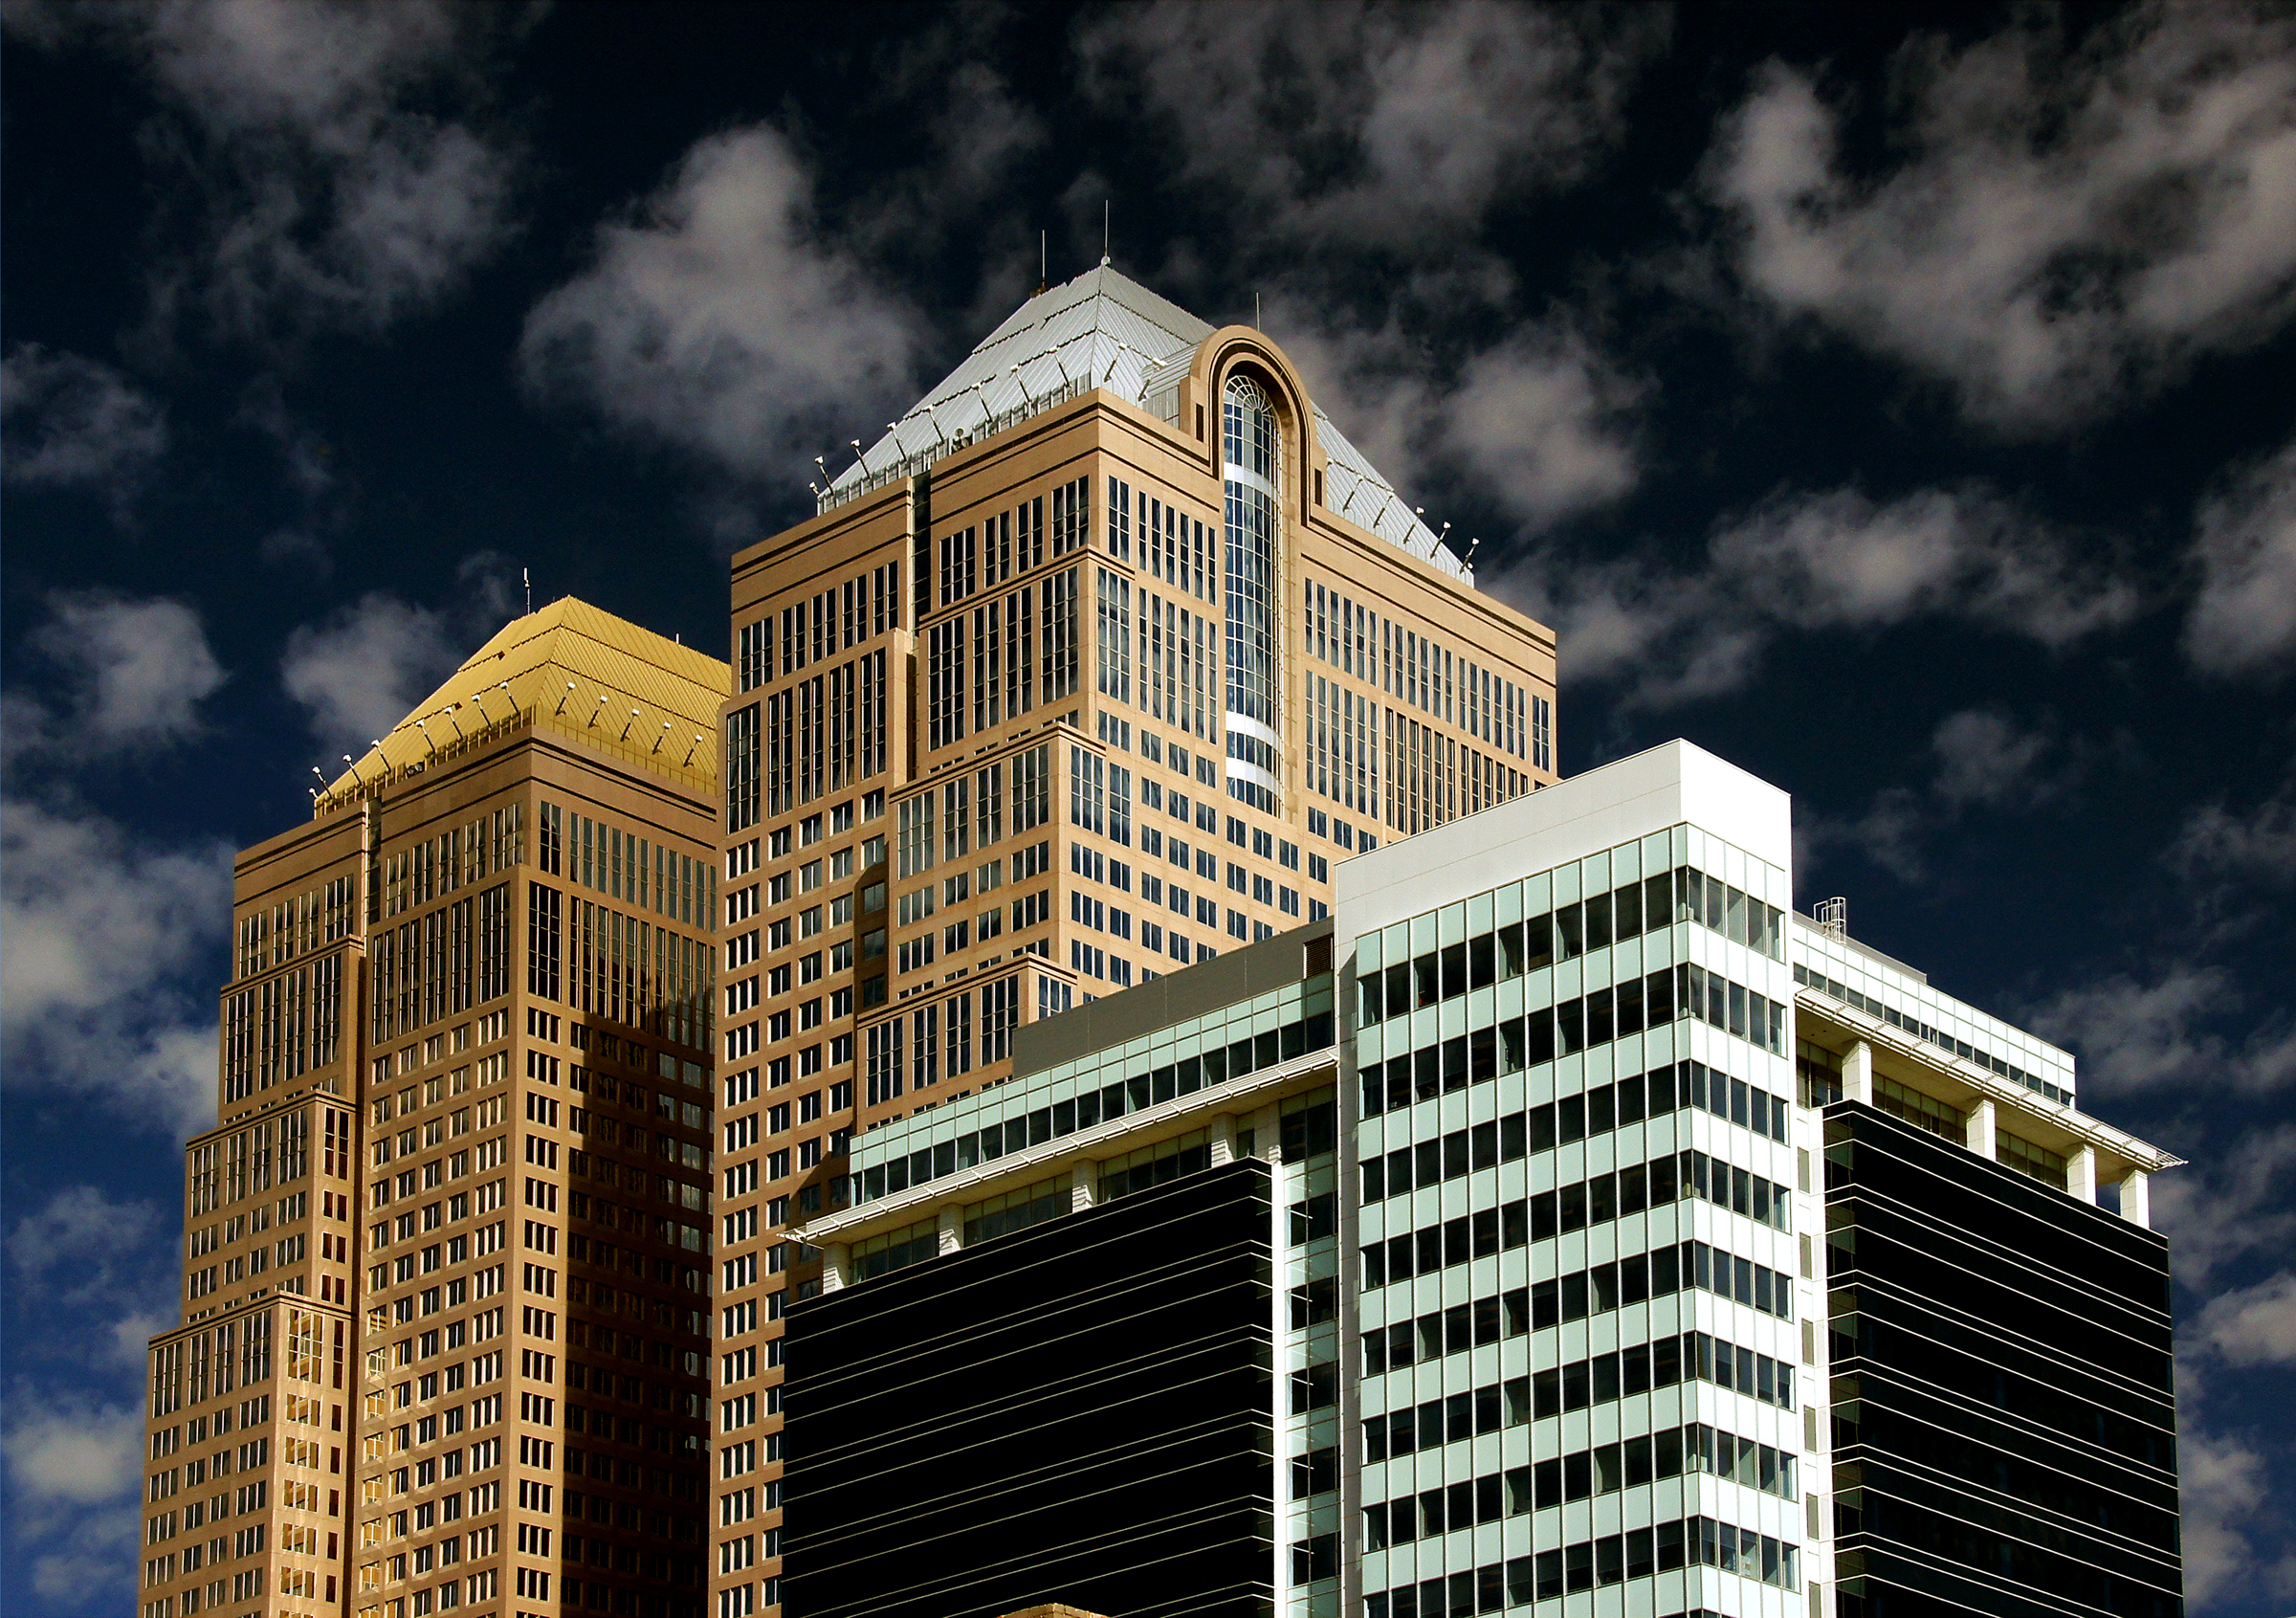
architecture, skyline, building, city, skyscraper, highrise, cityscape, downtown, tower, landmark, facade, tower block, canada, glasswall, calgary, alberta, tallbuildings, glasstower, sightseeingcalgary, bankershall, metropolis, condominium, neighbourhood, urban area, residential area, human settlement, metropolitan area